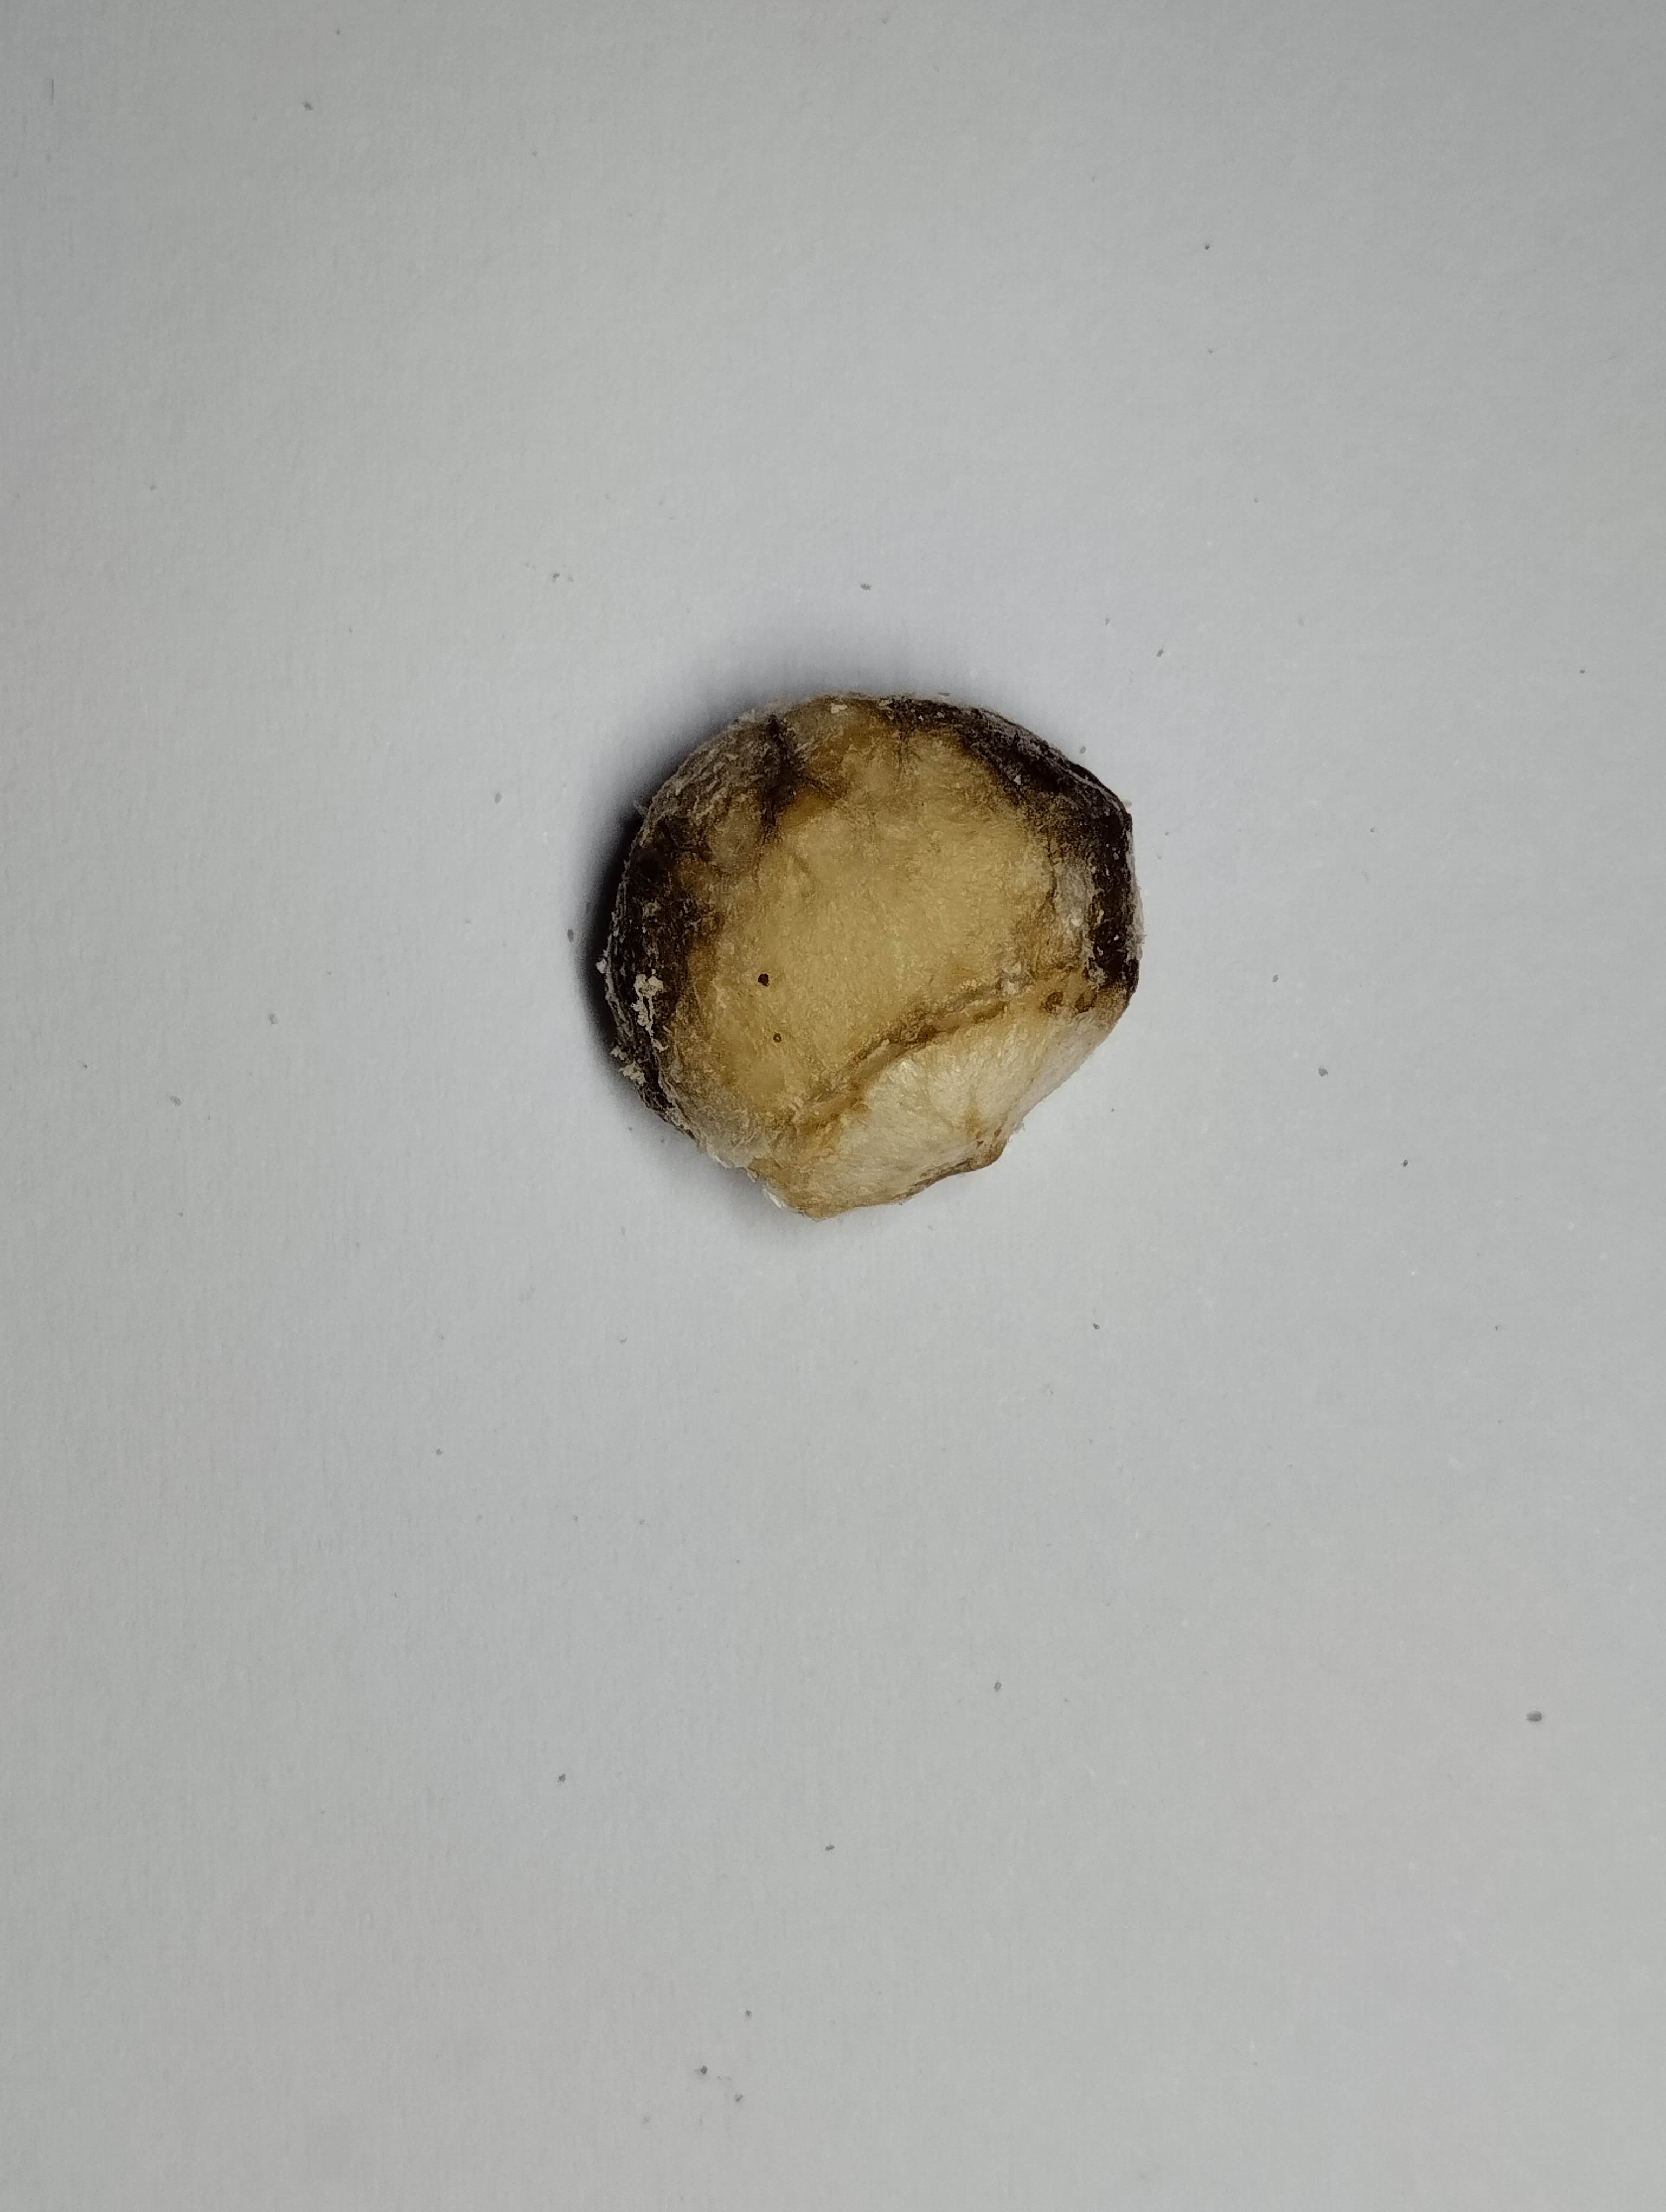
Label: rusak (damaged seed)